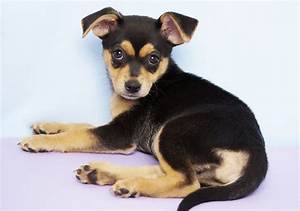
Label: cane